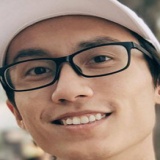
ca sĩ Lynk Lee